Weddings in ancient Rome

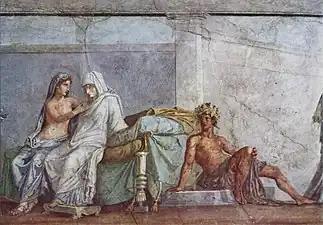
Scene from the Aldobrandini Wedding frescoes that possibly depicts a veiled Roman bride. The scene is not unanimously accepted as a depiction of a wedding, with other proposals including that it depicts the Alcestis myth.

The 1st-century CE writer Pliny the Elder claims that both brides and , new recruits into the Roman army, wore a piece of clothing called the . Pliny states that Tanaquil, the wife of the 5th King of Rome Tarquinius Priscus, weaved the first of such tunics. Festus, a 2nd-century grammarian, also mentions that brides and wore a type of tunic, although he refers to the garment as "" ("royal tunics") and claims that brides wore it alongside yellow hairnets called ""reticula lutea"." According to Festus, the were woven by "those standing," possibly referring to the bride herself. The 3rd-century CE Christian apologist Arnobius references a practice in which brides have their offered, possibly by themselves or others, to the deity Fortuna prior to the wedding; he is the only Roman author to describe the goddess in the context of the wedding. The classicist Karen Hersch suggests that the account of Arnobius may be inaccurate, as his assertions remain entirely unsupported by other pieces of Roman literature; other Roman authors fail to mention such a tradition even when describing the bridal attire. Although Hersch concedes that the remainder of the account of Arnobius is supported by other Roman authors, such as his reference to the bridal ("couch, bed") and the ("spear").